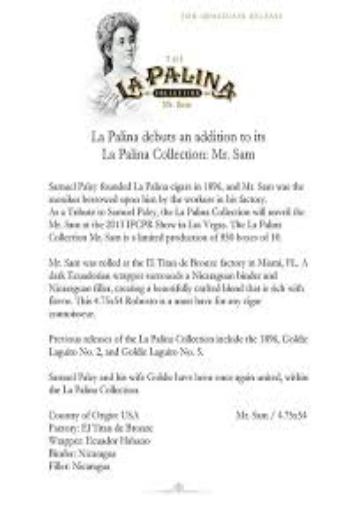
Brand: La Palina
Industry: Necessities